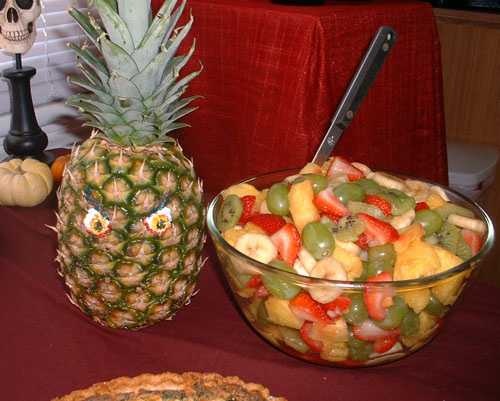
Label: Pineapple